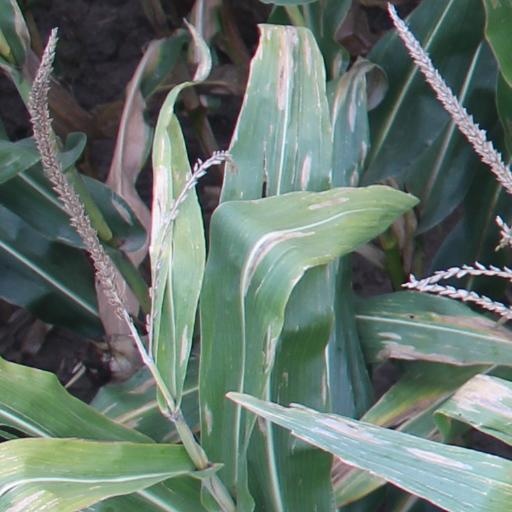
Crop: maize; corn